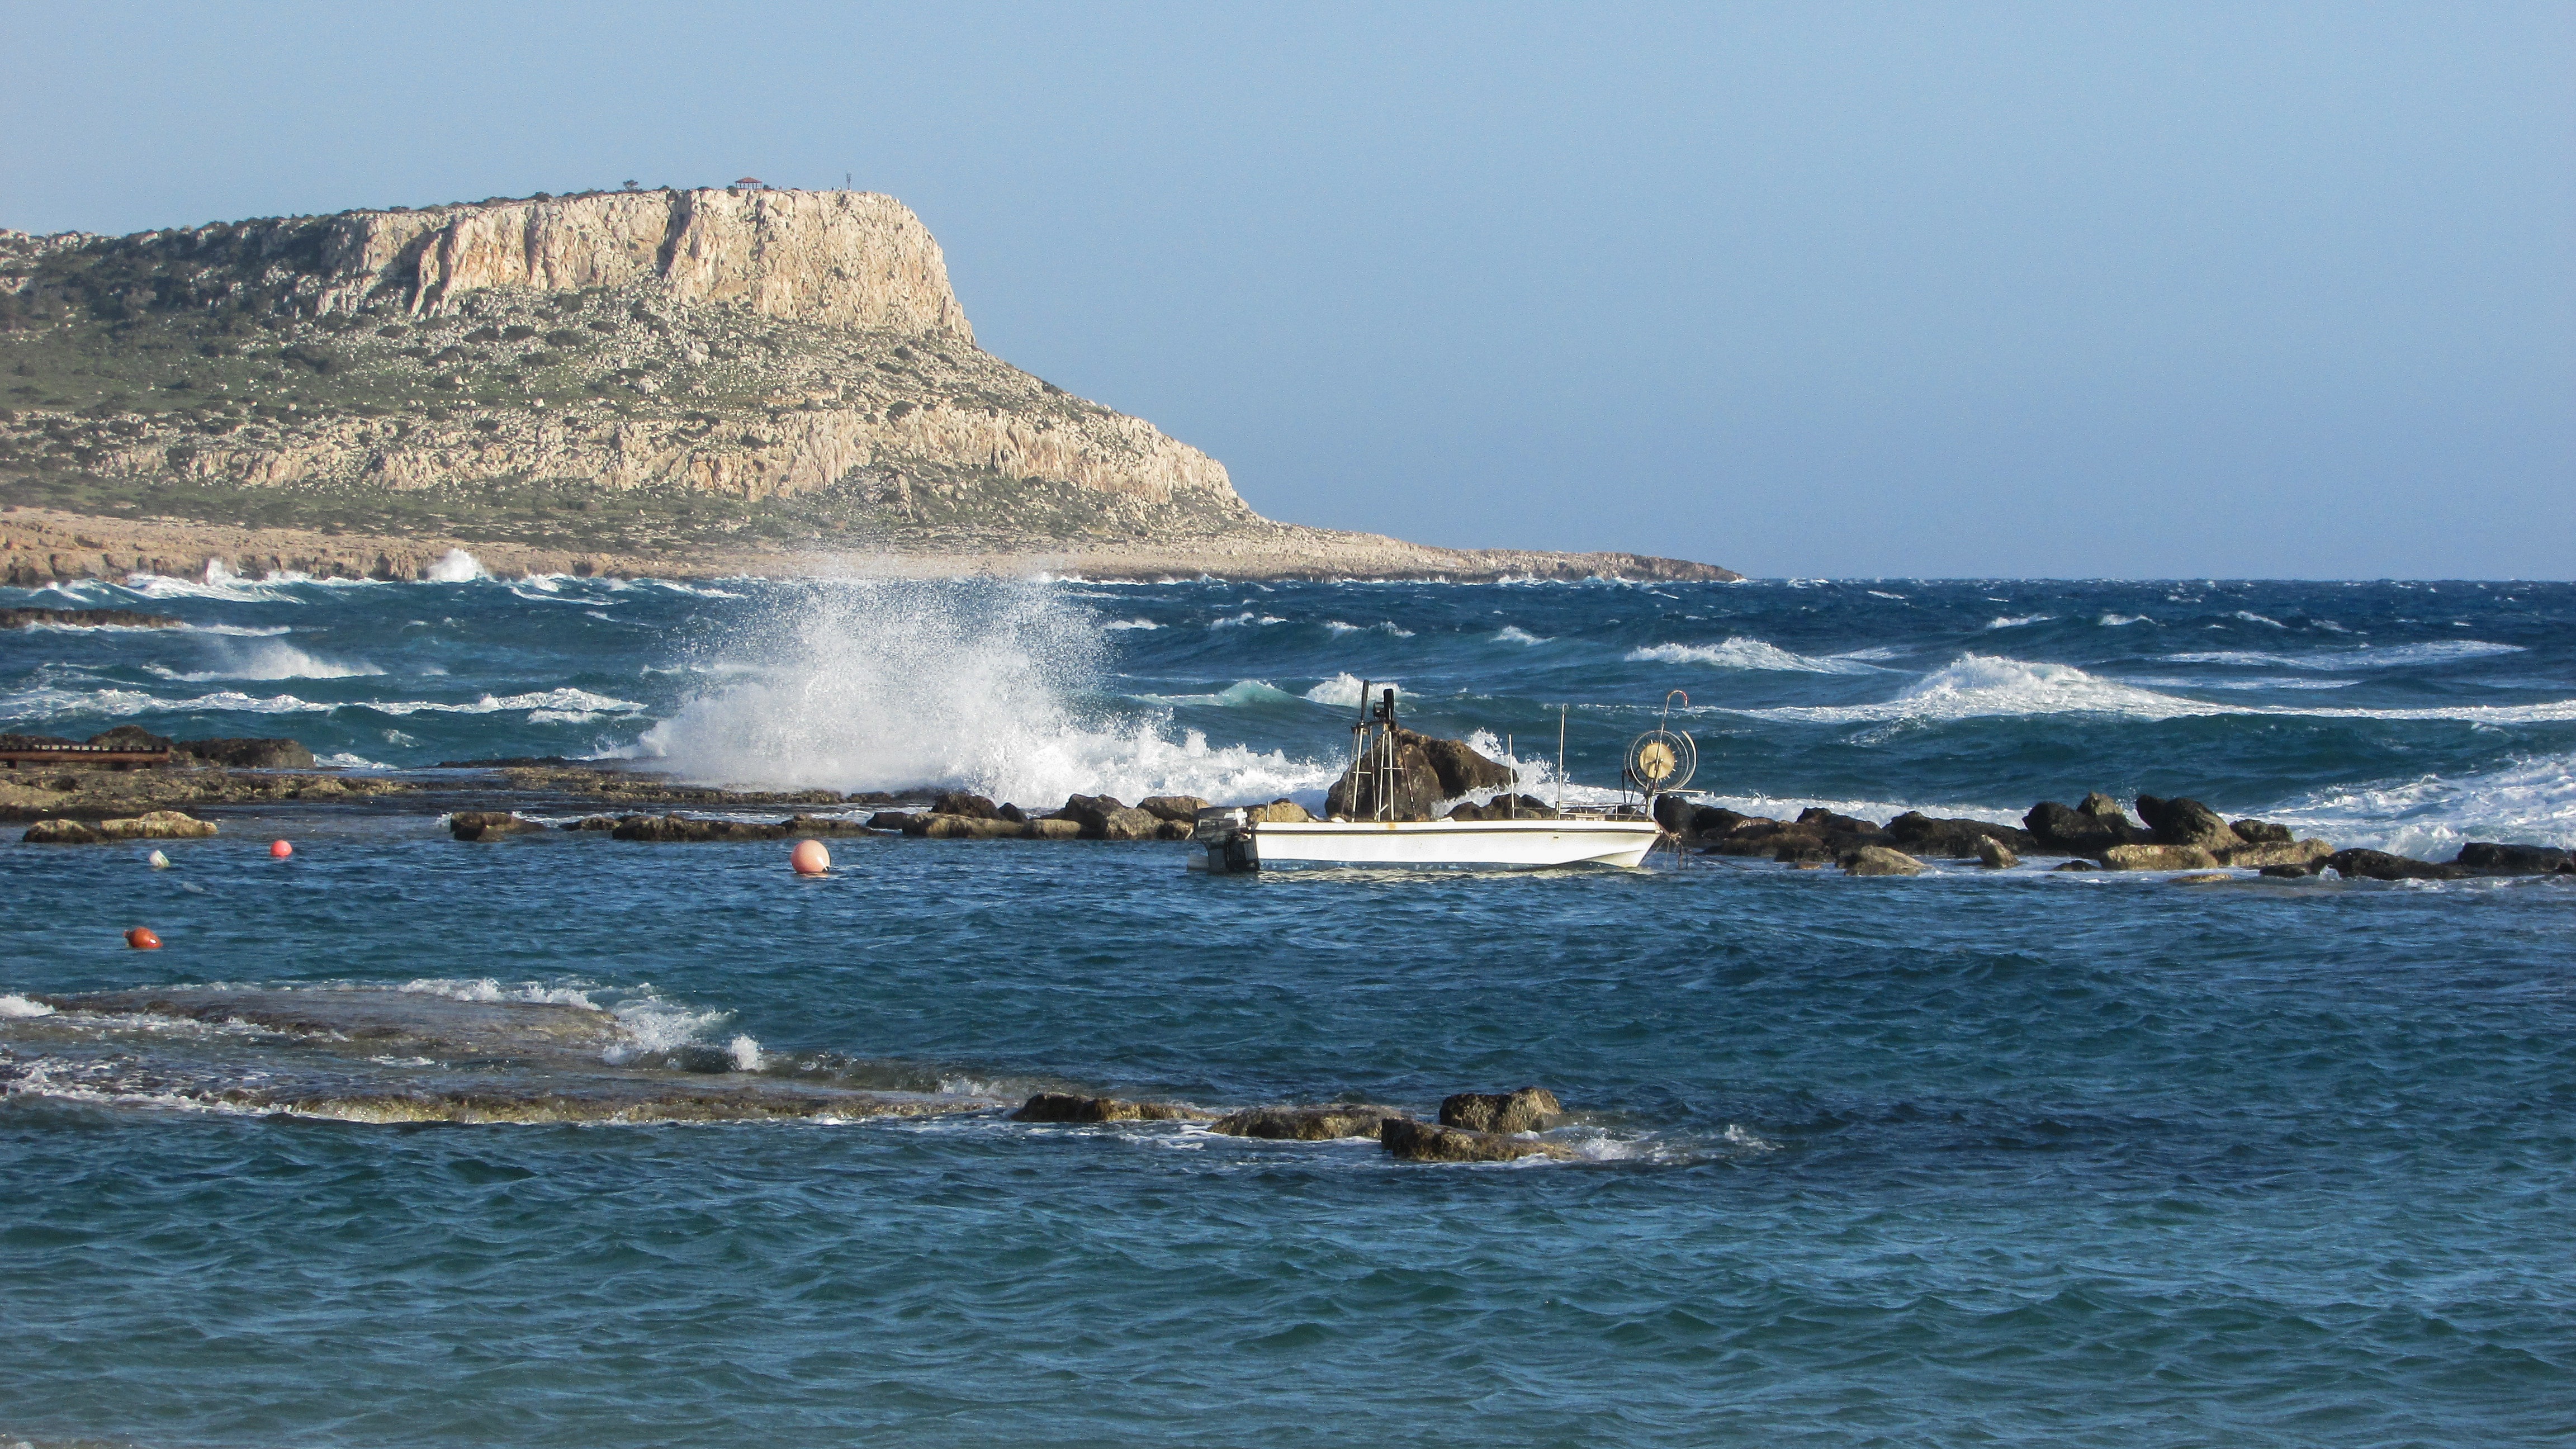
beach, sea, coast, rock, ocean, shore, wave, vacation, coastline, cliff, cove, vehicle, tower, bay, terrain, body of water, waves, boating, windy, rocky coast, cavo greko, breakwater, cyprus, cape, islet, wind wave